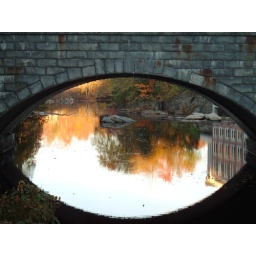
water under the bridge